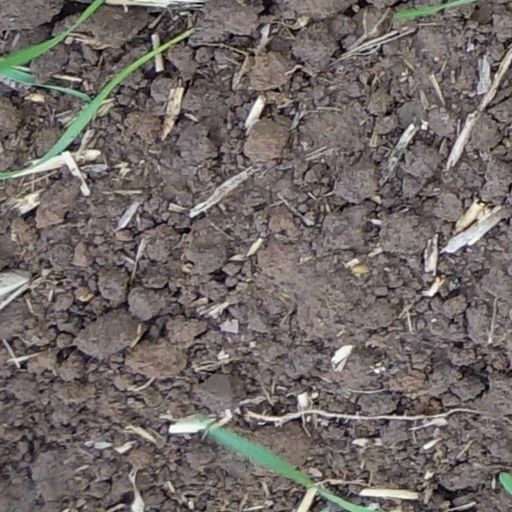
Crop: wheat